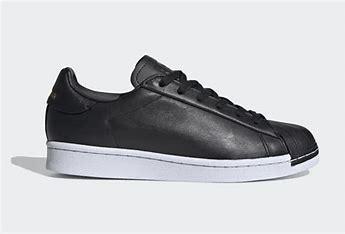
Brand: Adidas
Model: Superstar Pure